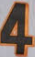
Number: 4